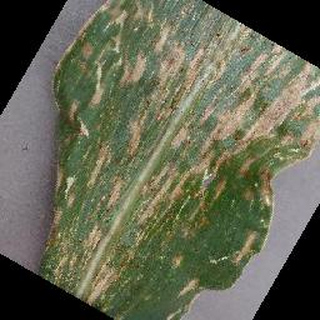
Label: corn_cercospora_leaf_spot